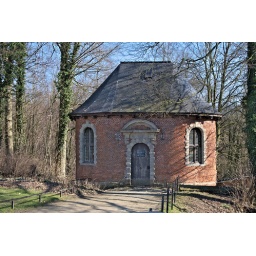
Lustpaviljoen, in Gaasbeek, gebouwd omtrent 1620 door Renaat van Renesse van Warfusee.